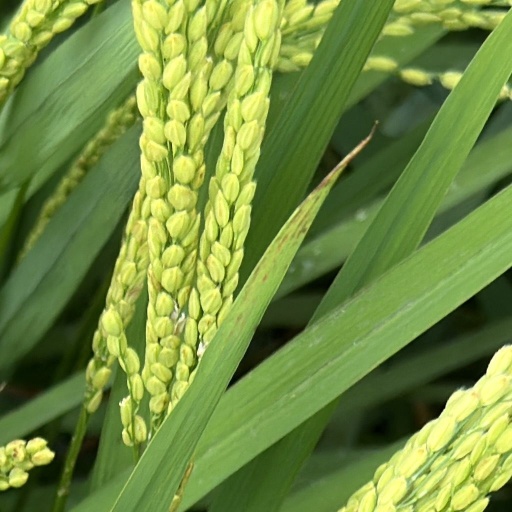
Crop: rice